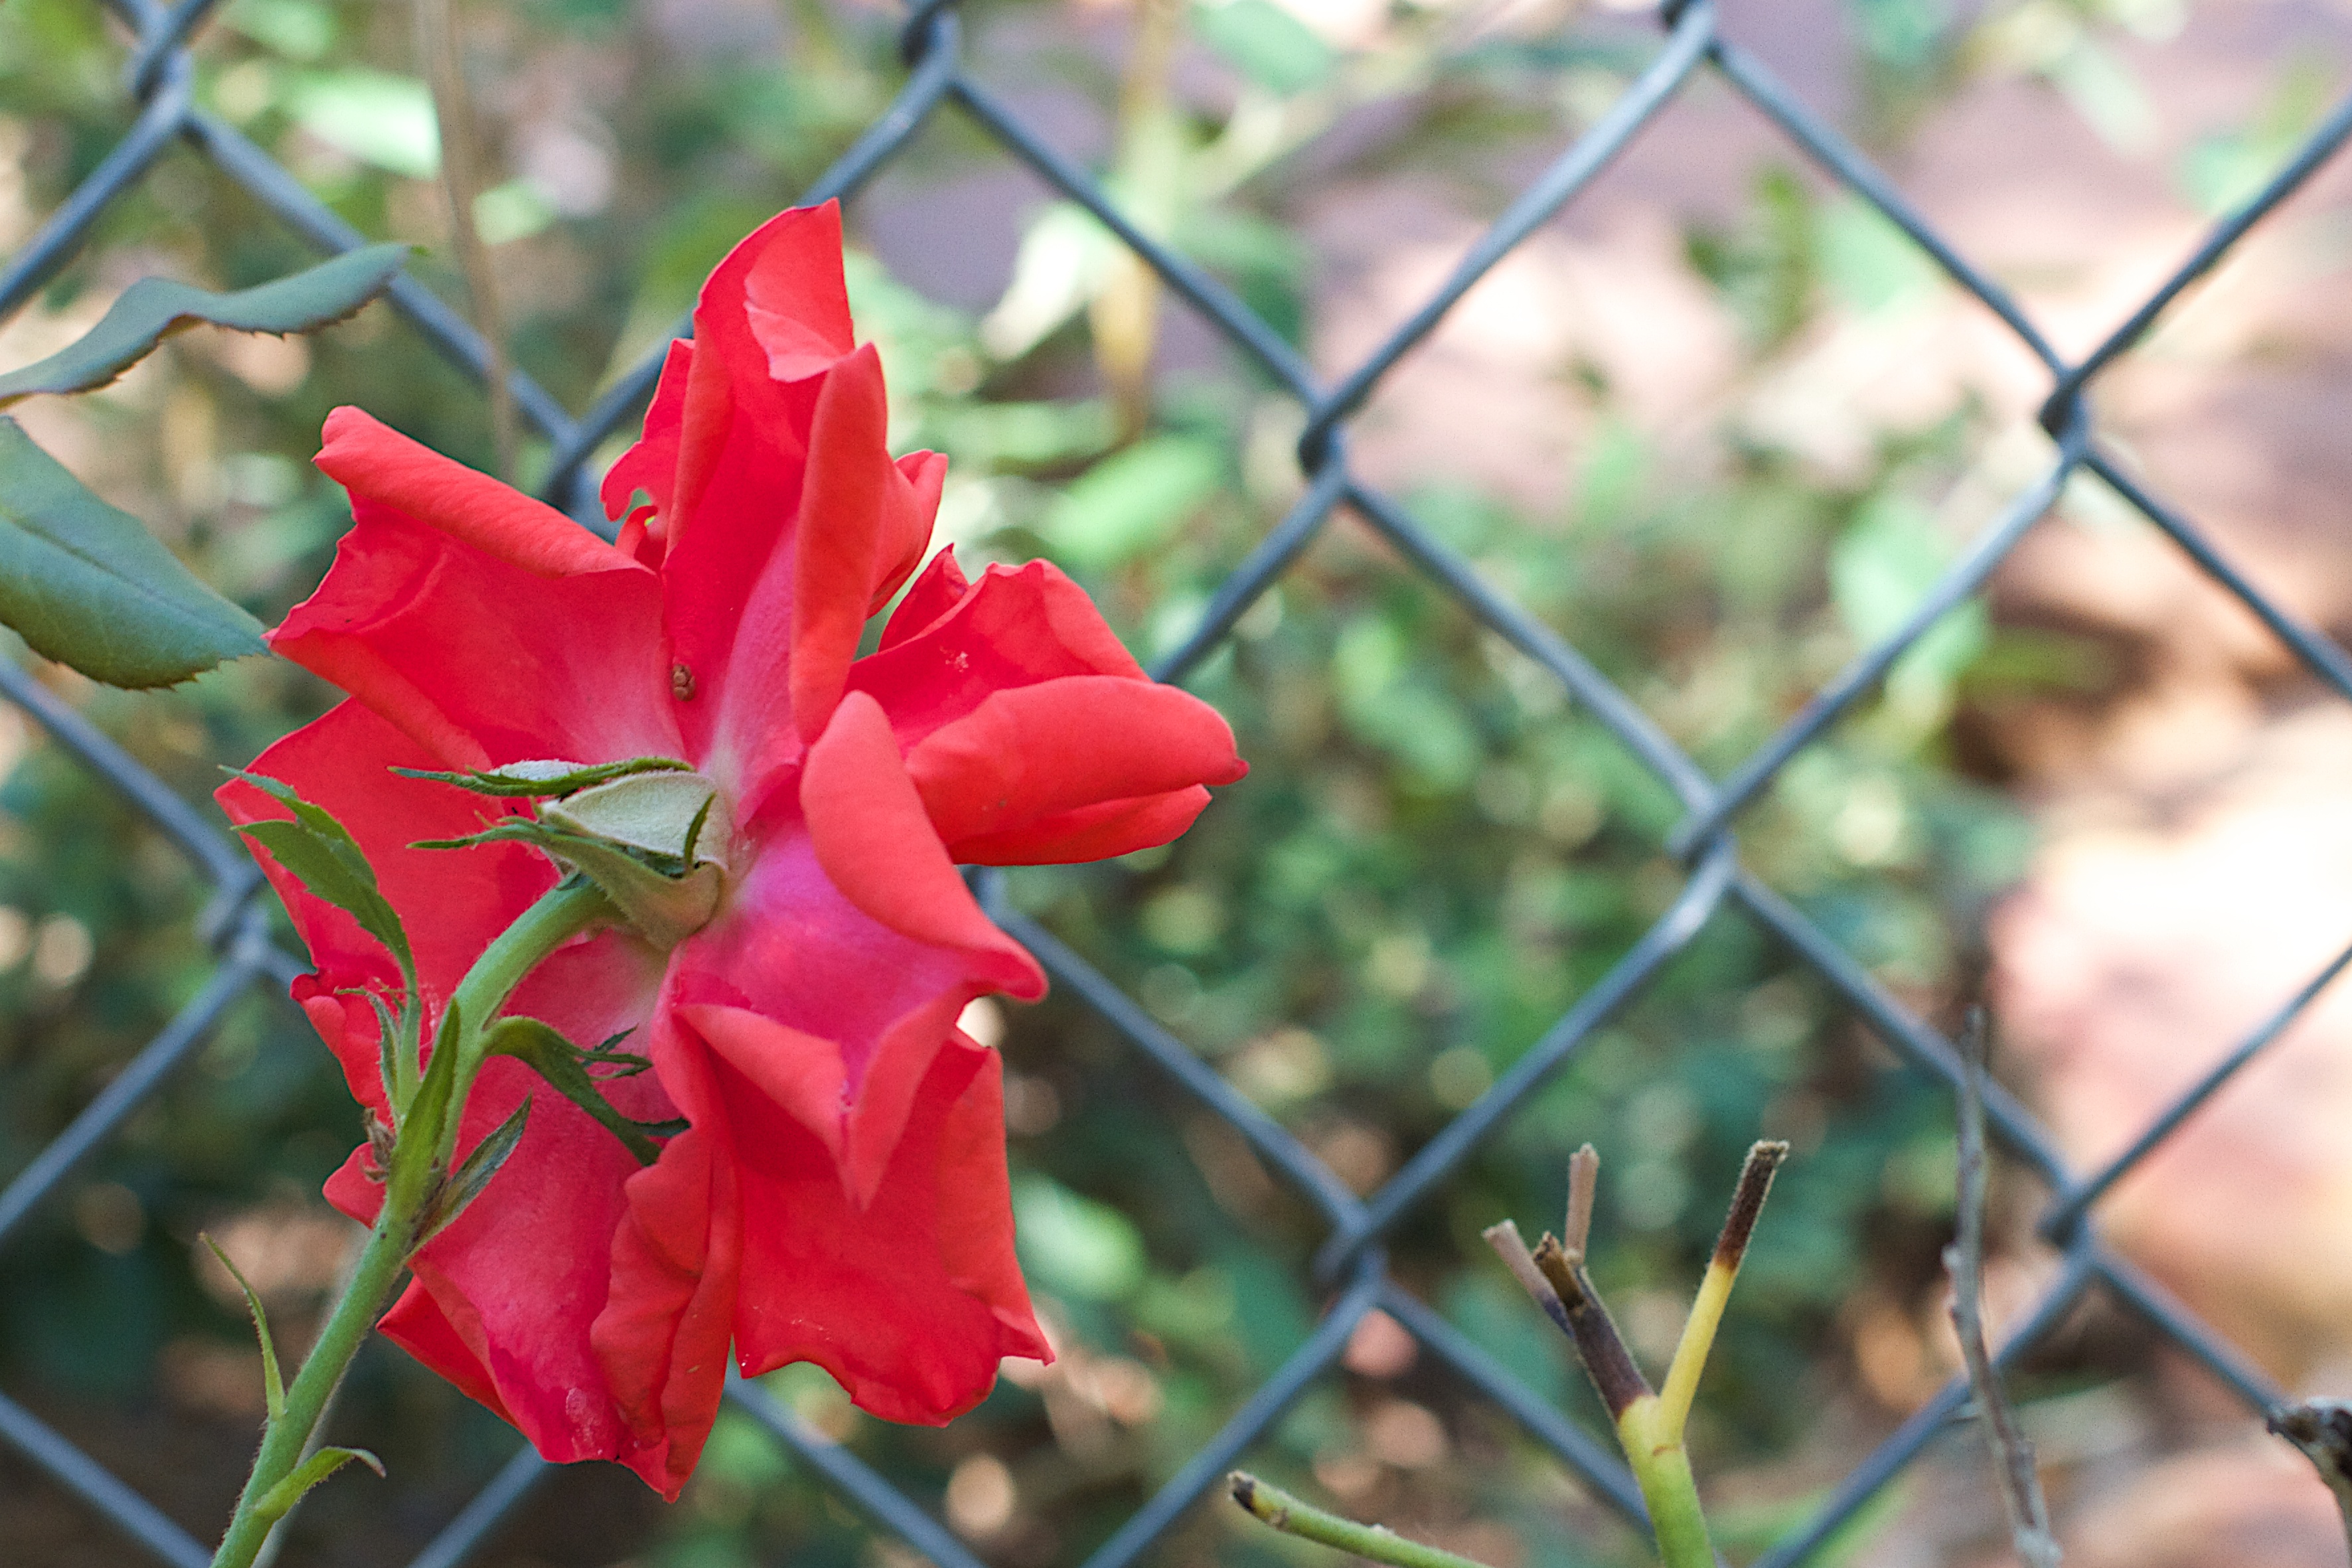
nature, blossom, fence, plant, leaf, flower, rose, botany, flora, wildflower, shrub, macro photography, flowering plant, plant stem, land plant